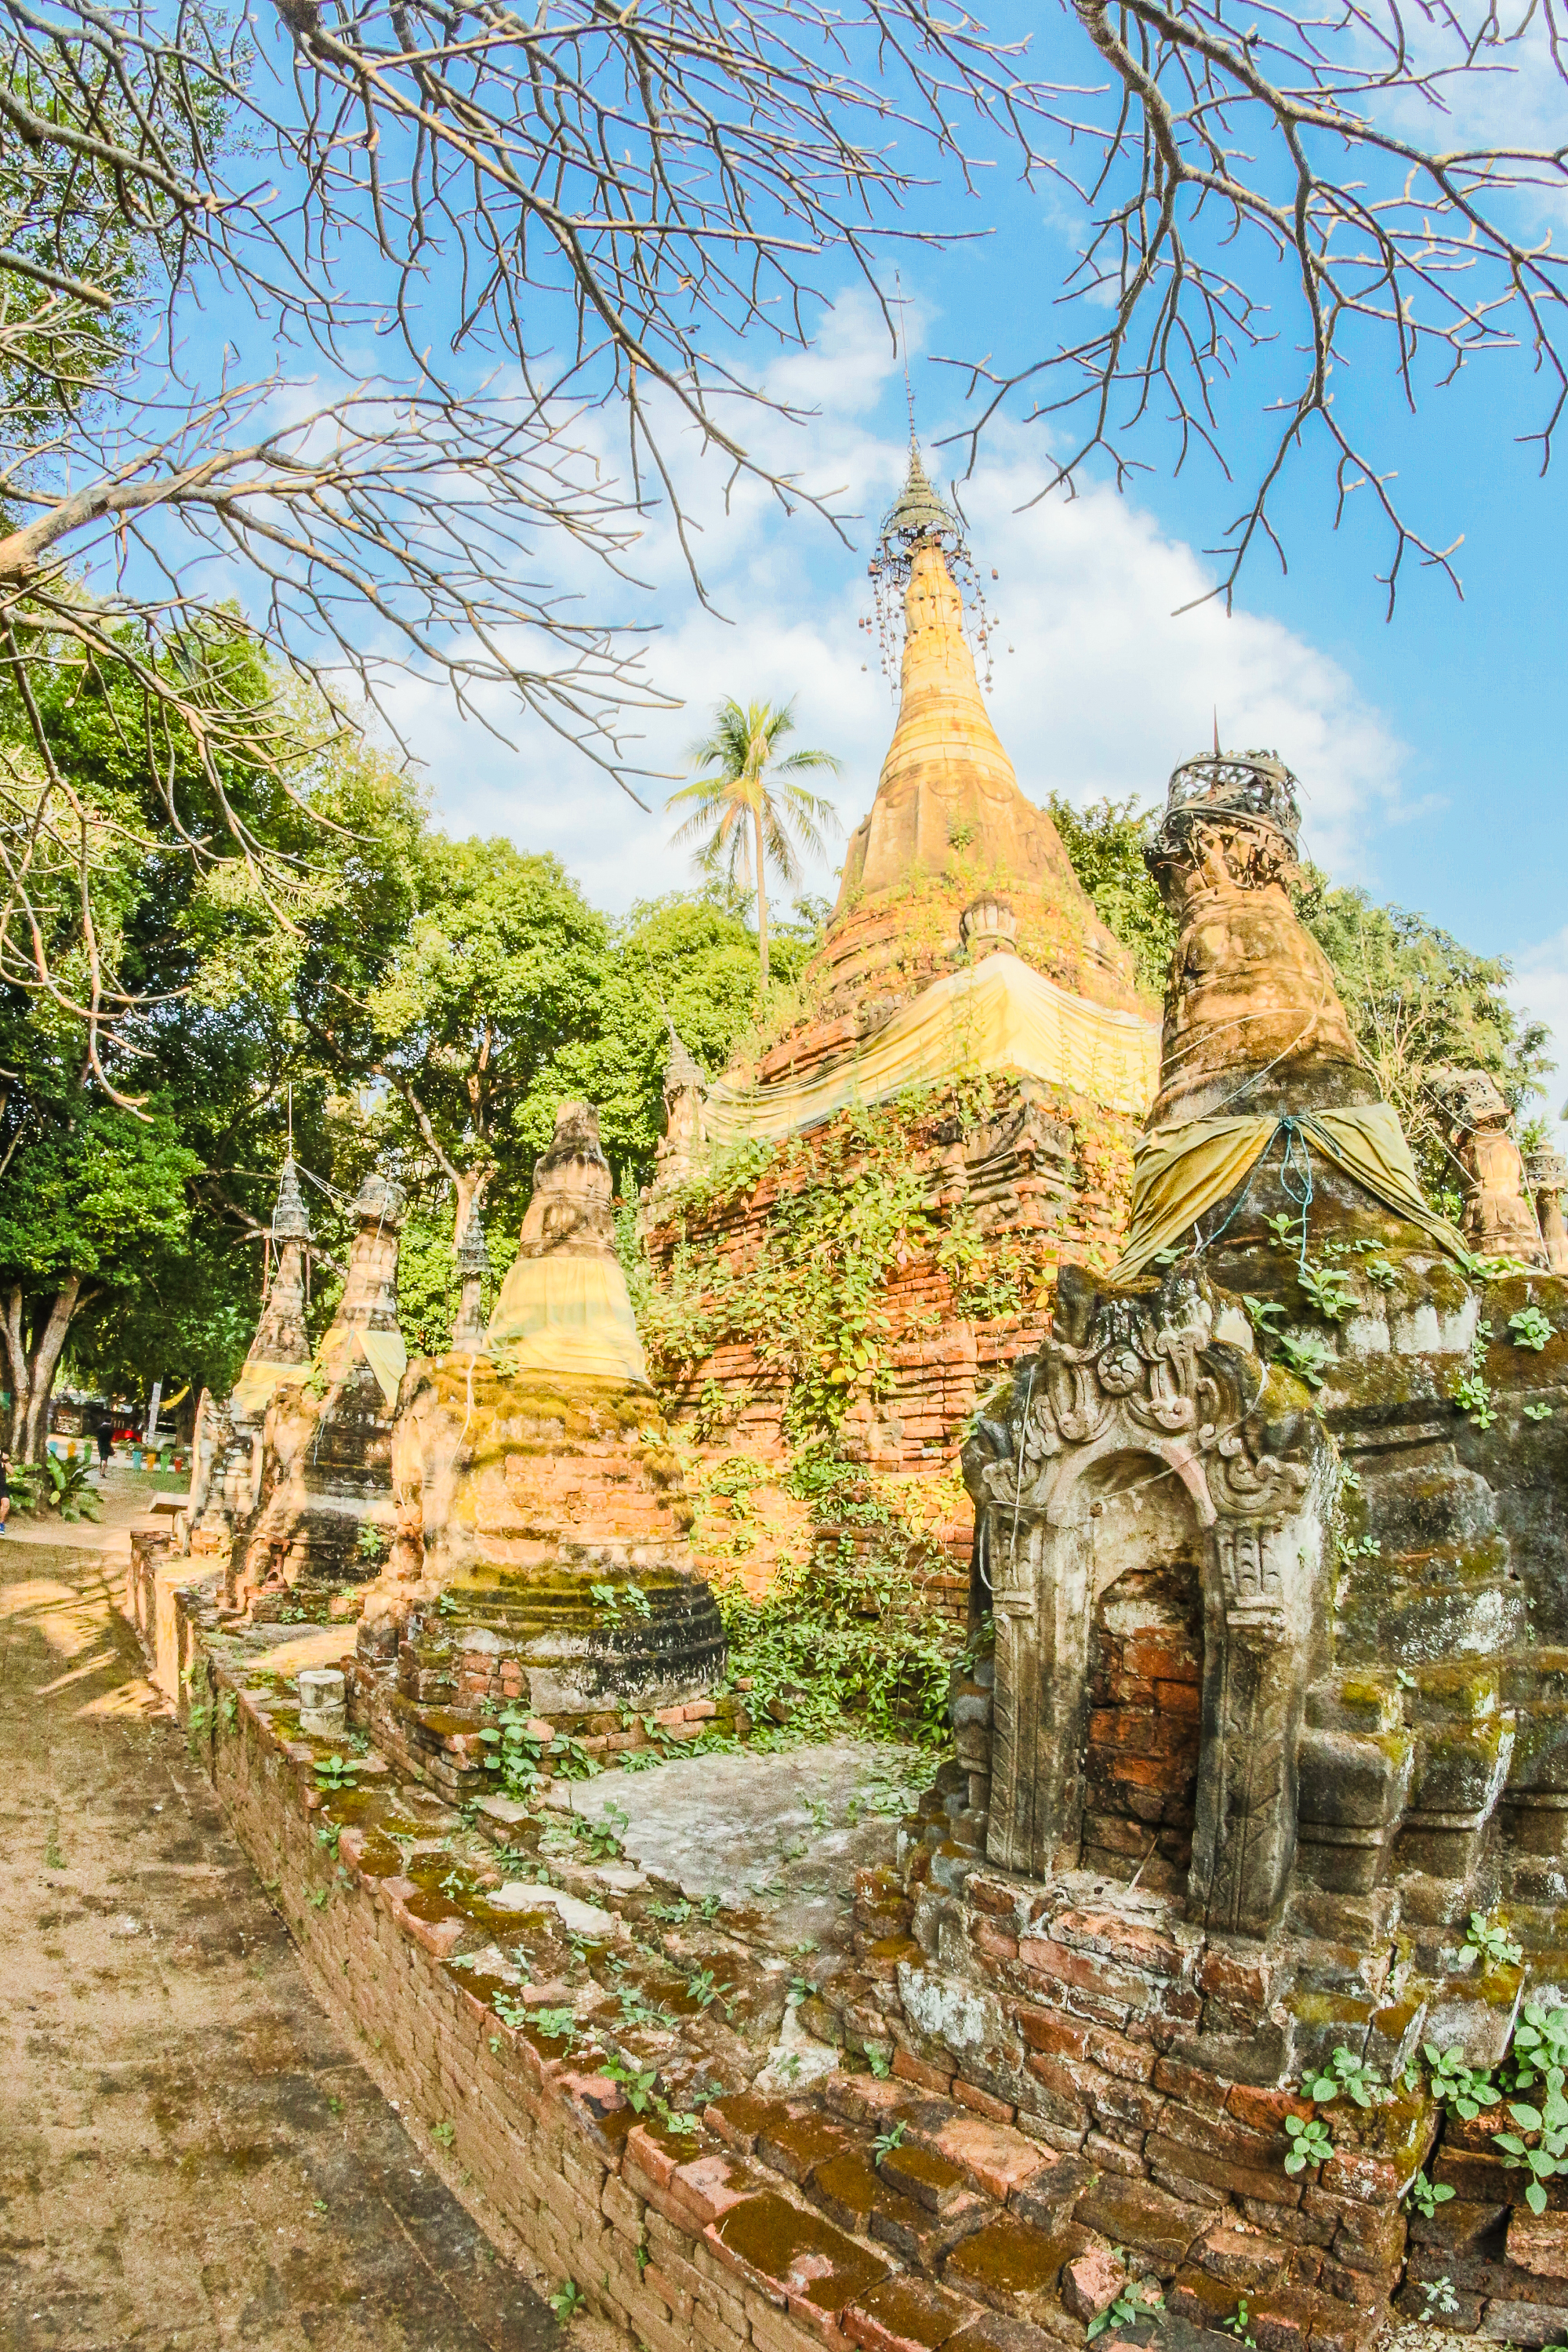
thailand, religion, buddhism, wat, temple, architecture, asia, thai, ancient, landmark, sky, old, buddhist, travel, spirituality, asian, buddha, art, tourist, religious, famous, history, culture, tourism, building, traditional, southeast, worship, attraction, historic site, tree, pagoda, ruins, archaeological site, place of worship, ancient history